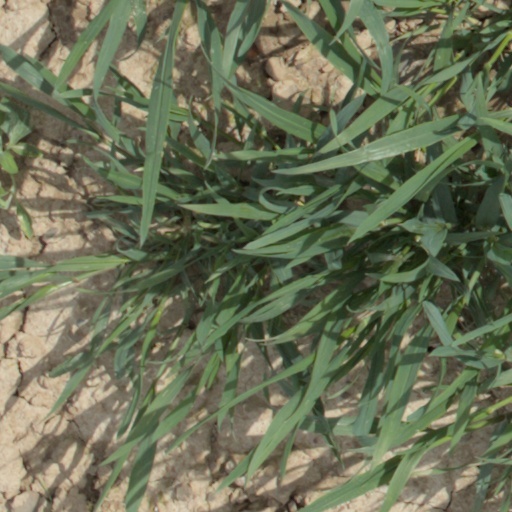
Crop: wheat